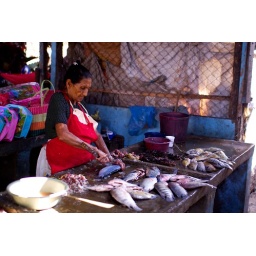
A woman prepares fish at the local market in Granada, Nicaragua